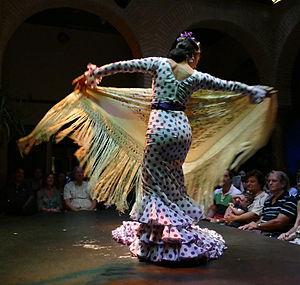
Le flamenco est un genre musical et une danse datant du XVIIIᵉ siècle qui se danse seul, créé par le peuple andalou, sur la base d'un folklore populaire issu des diverses cultures qui s'épanouiront au long des siècles en Andalousie.
Le costume de danseuse de flamenco est la tenue traditionnelle dont est revêtue la bailaora à l'origine. Cependant des variantes peuvent lui être apportées.